Orange Street Presbyterian Church

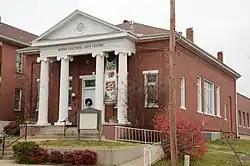

The Muses Cultural Arts Center, originally known as Orange Street Presbyterian Church, is an historic building at 428 Orange Street in Hot Springs, Arkansas. The building is a single-story brick structure, with a gable roof and concrete foundation. The front facade has a four-column Greek temple portico, with Ionic columns and a fully pedimented gable with an oculus vent at its center.